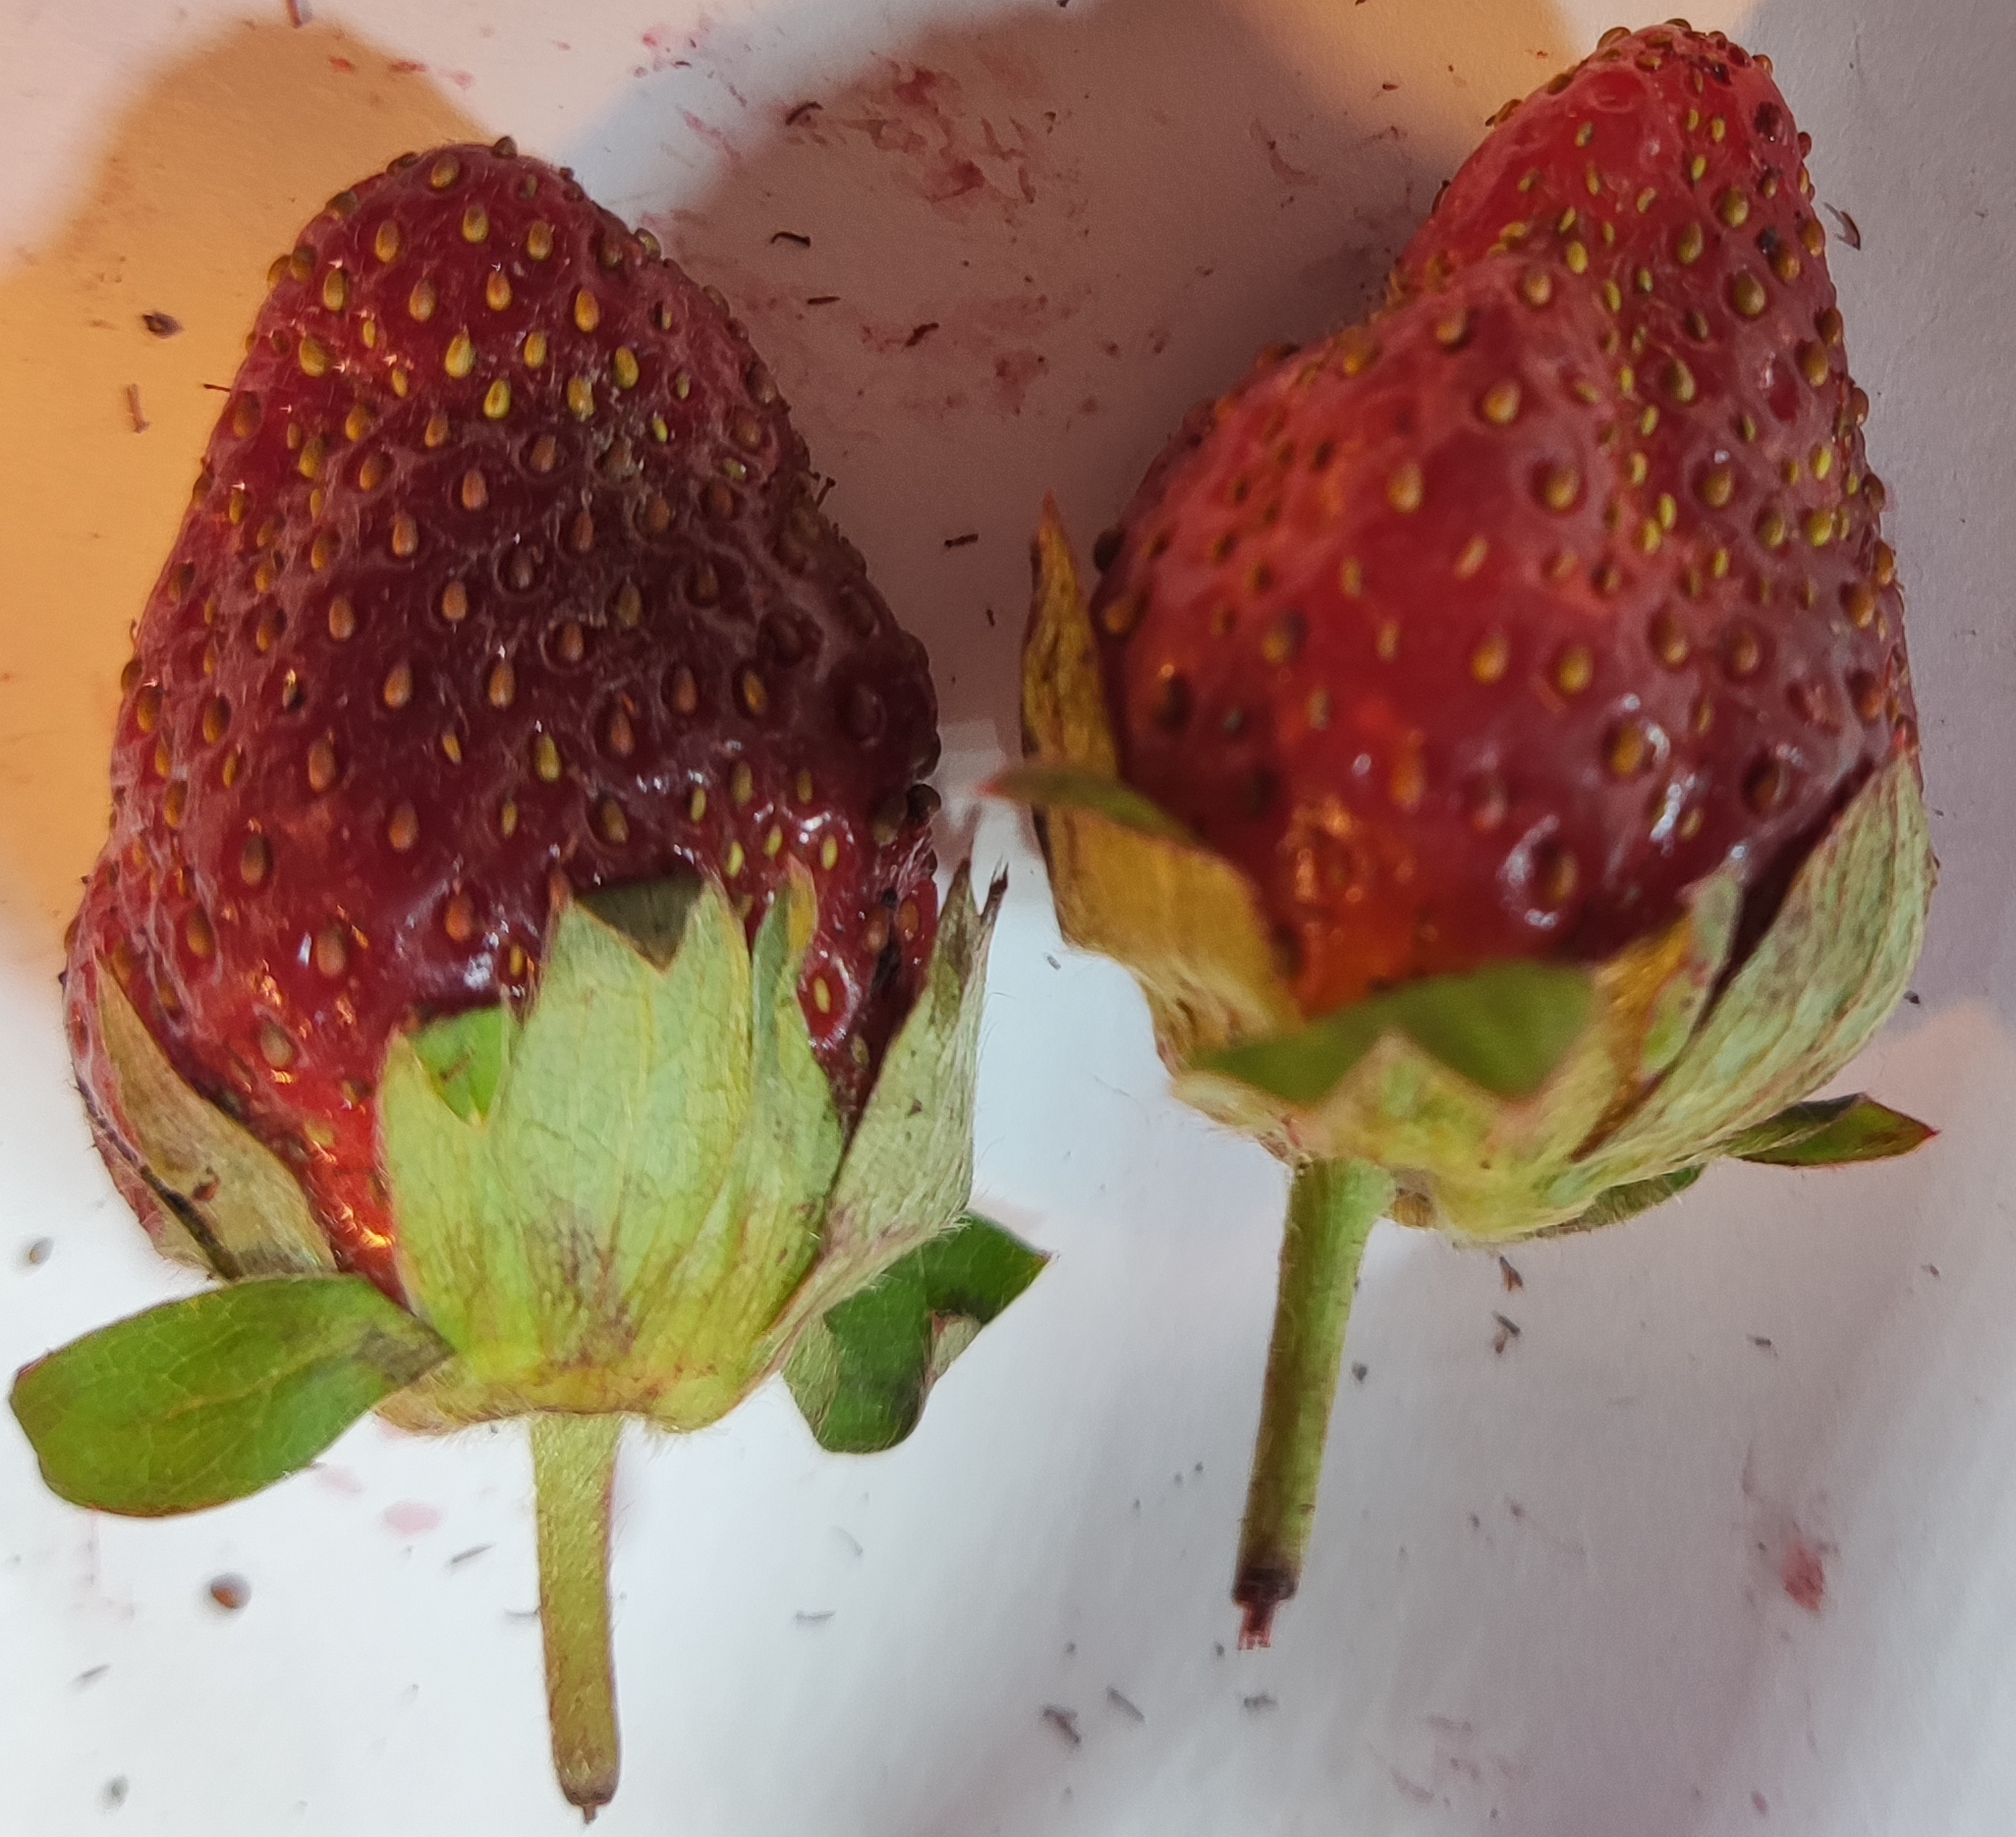
Fruit: strawberry
Condition: fresh